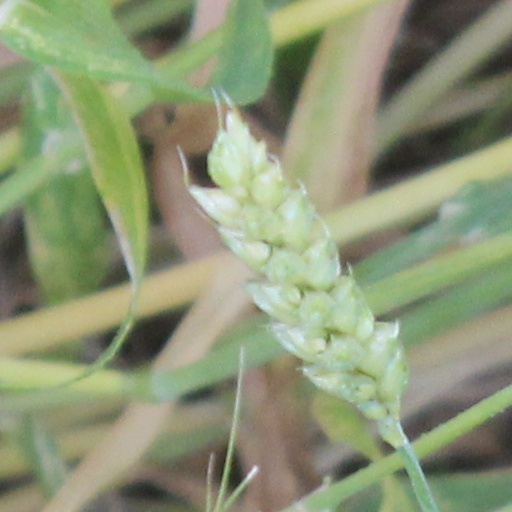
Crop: wheat